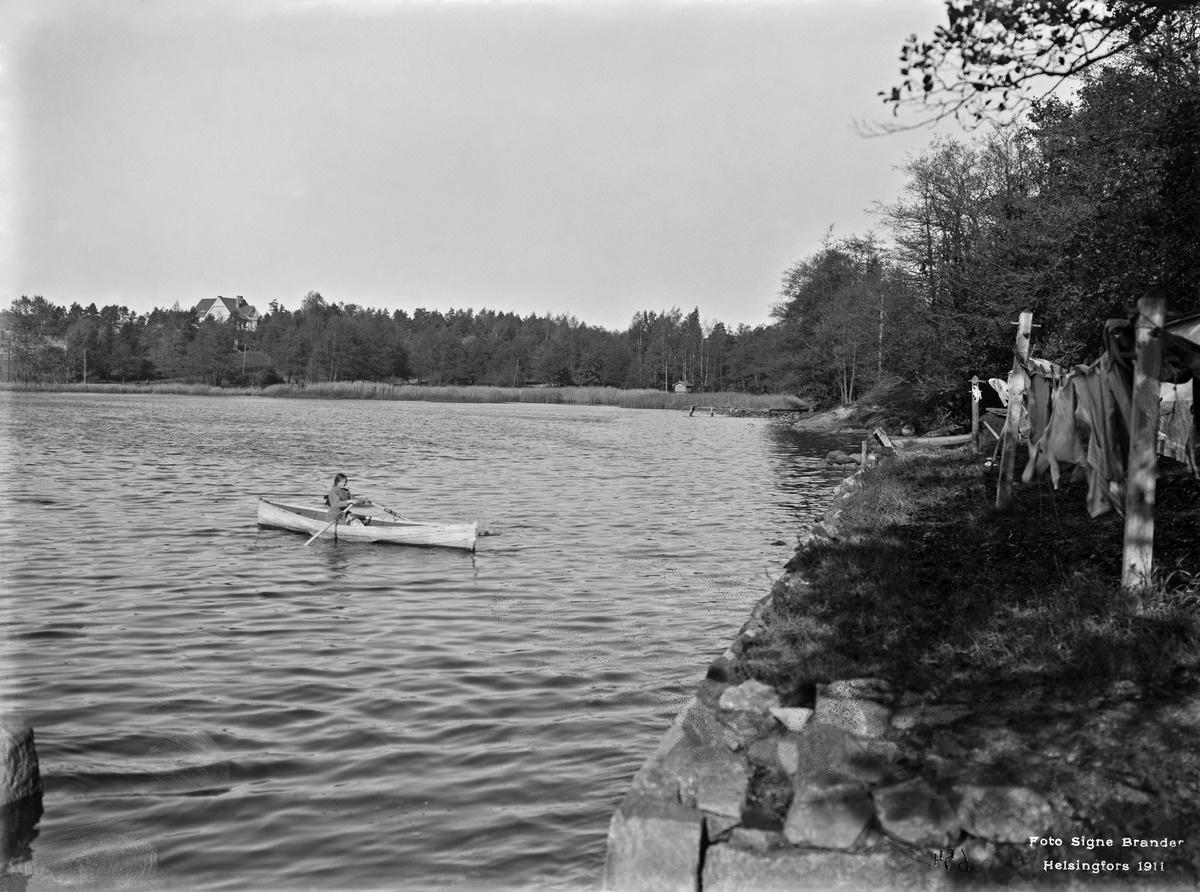
Töölönlahden itäranta
sisällön kuvaus: Töölönlahden itäranta. Taustalla Eläintarha. mustavalkoinen
Kuvaaja: Brander, Signe, valokuvaaja
Ajankohta: kuvausaika 1911
Paikka: Suomi, Uusimaa, Helsinki, Töölö Helsinki, Taka-Töölö Helsinki
Aiheet: puistot, vesialueet, veneet, soutu